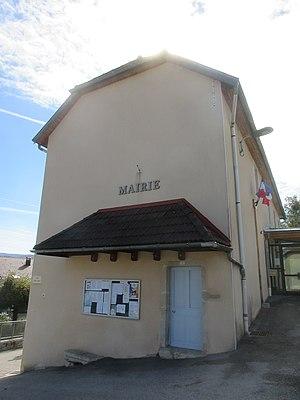
Mairie d'Avignon-lès-Saint-Claude.
Avignon-lès-Saint-Claude est une commune française située dans le département du Jura, en région Bourgogne-Franche-Comté. Les habitants se nomment les Potringus et Potringruses.